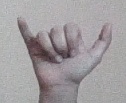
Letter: ya